Chakravyuha (2016 film)

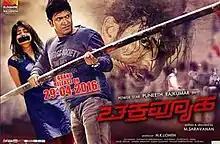
Film poster

Chakravyuha is a 2016 Indian Kannada-language vigilante action film written and directed by M. Saravanan and produced by N. K. Lohith under the Sunshine Creations banner. An adaptation of Saravanan's own Tamil-language film "Ivan Veramathiri", the film stars Puneeth Rajkumar, Arun Vijay and Rachita Ram, while Abhimanyu Singh, Sadhu Kokila, Bhavya, and Rangayana Raghu play supporting roles. Thaman S composed the film's score and soundtrack.